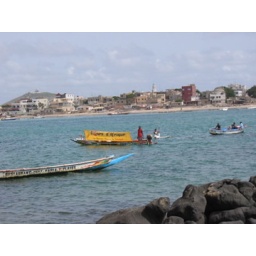
A fishing boat masquerading as an advertisement for an illustrated book series floats by Ngor beach.